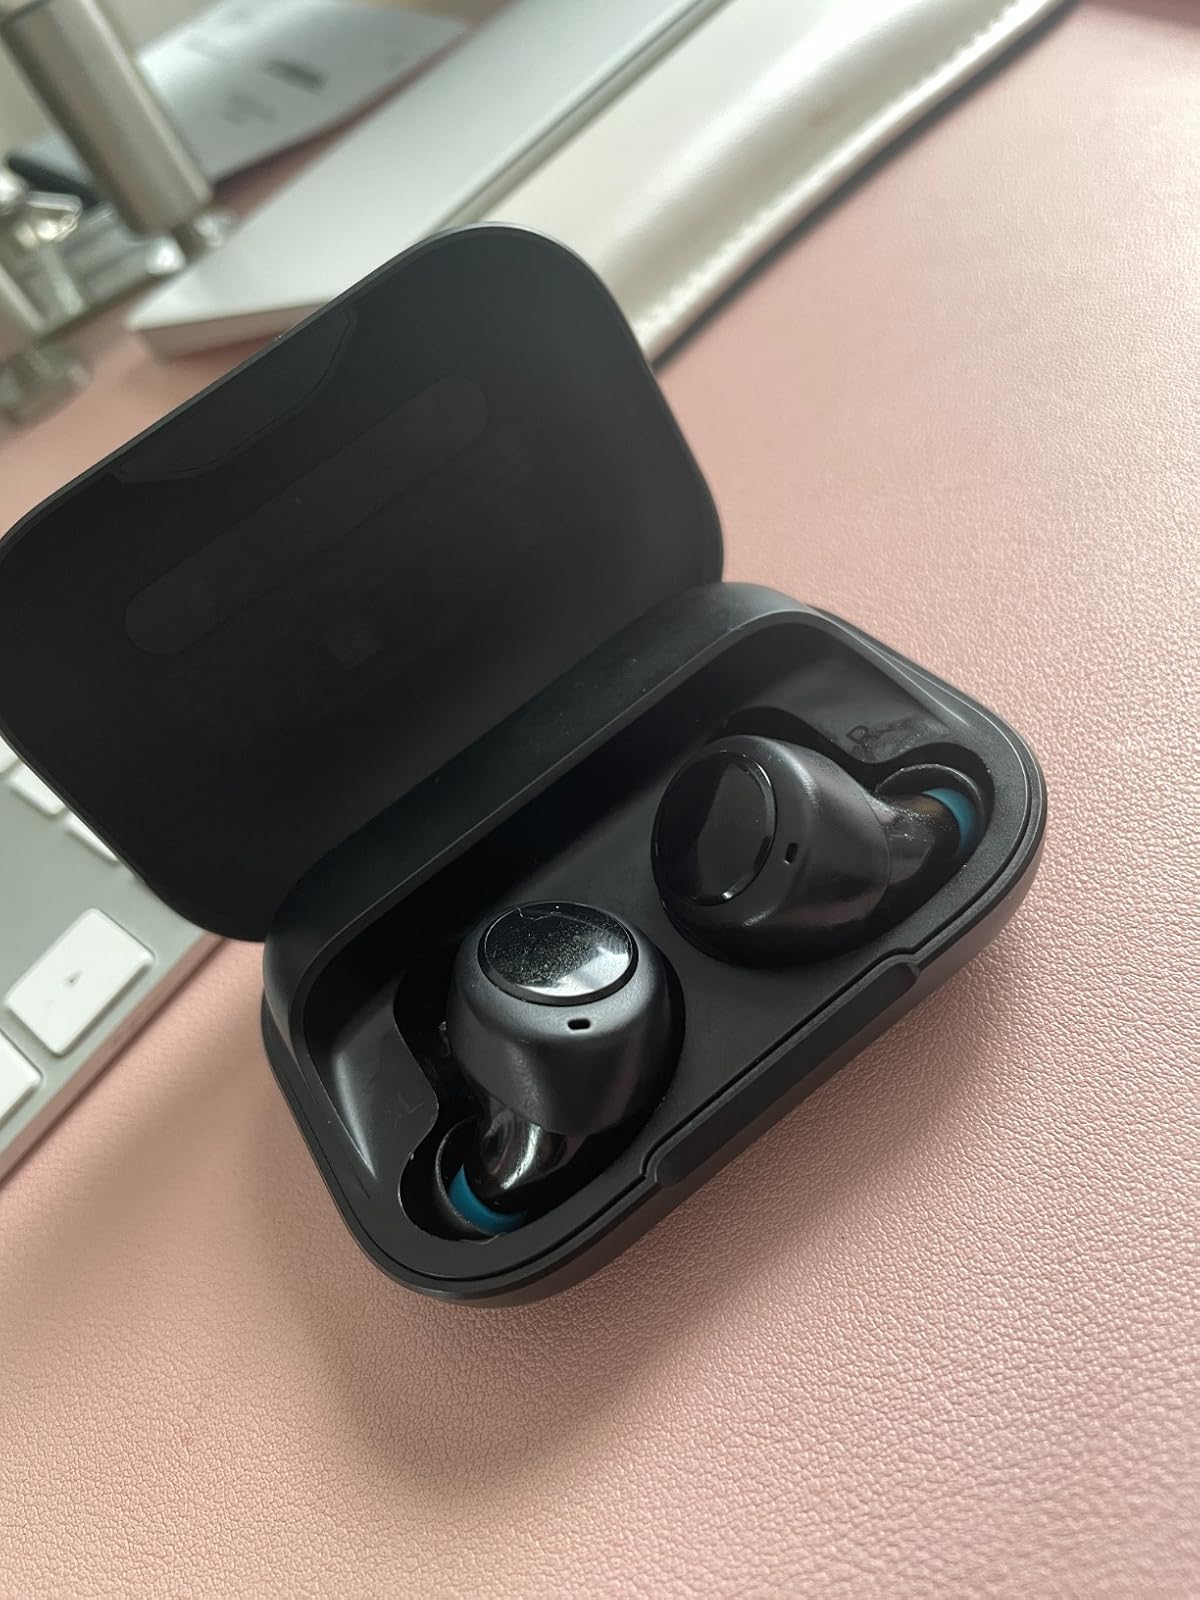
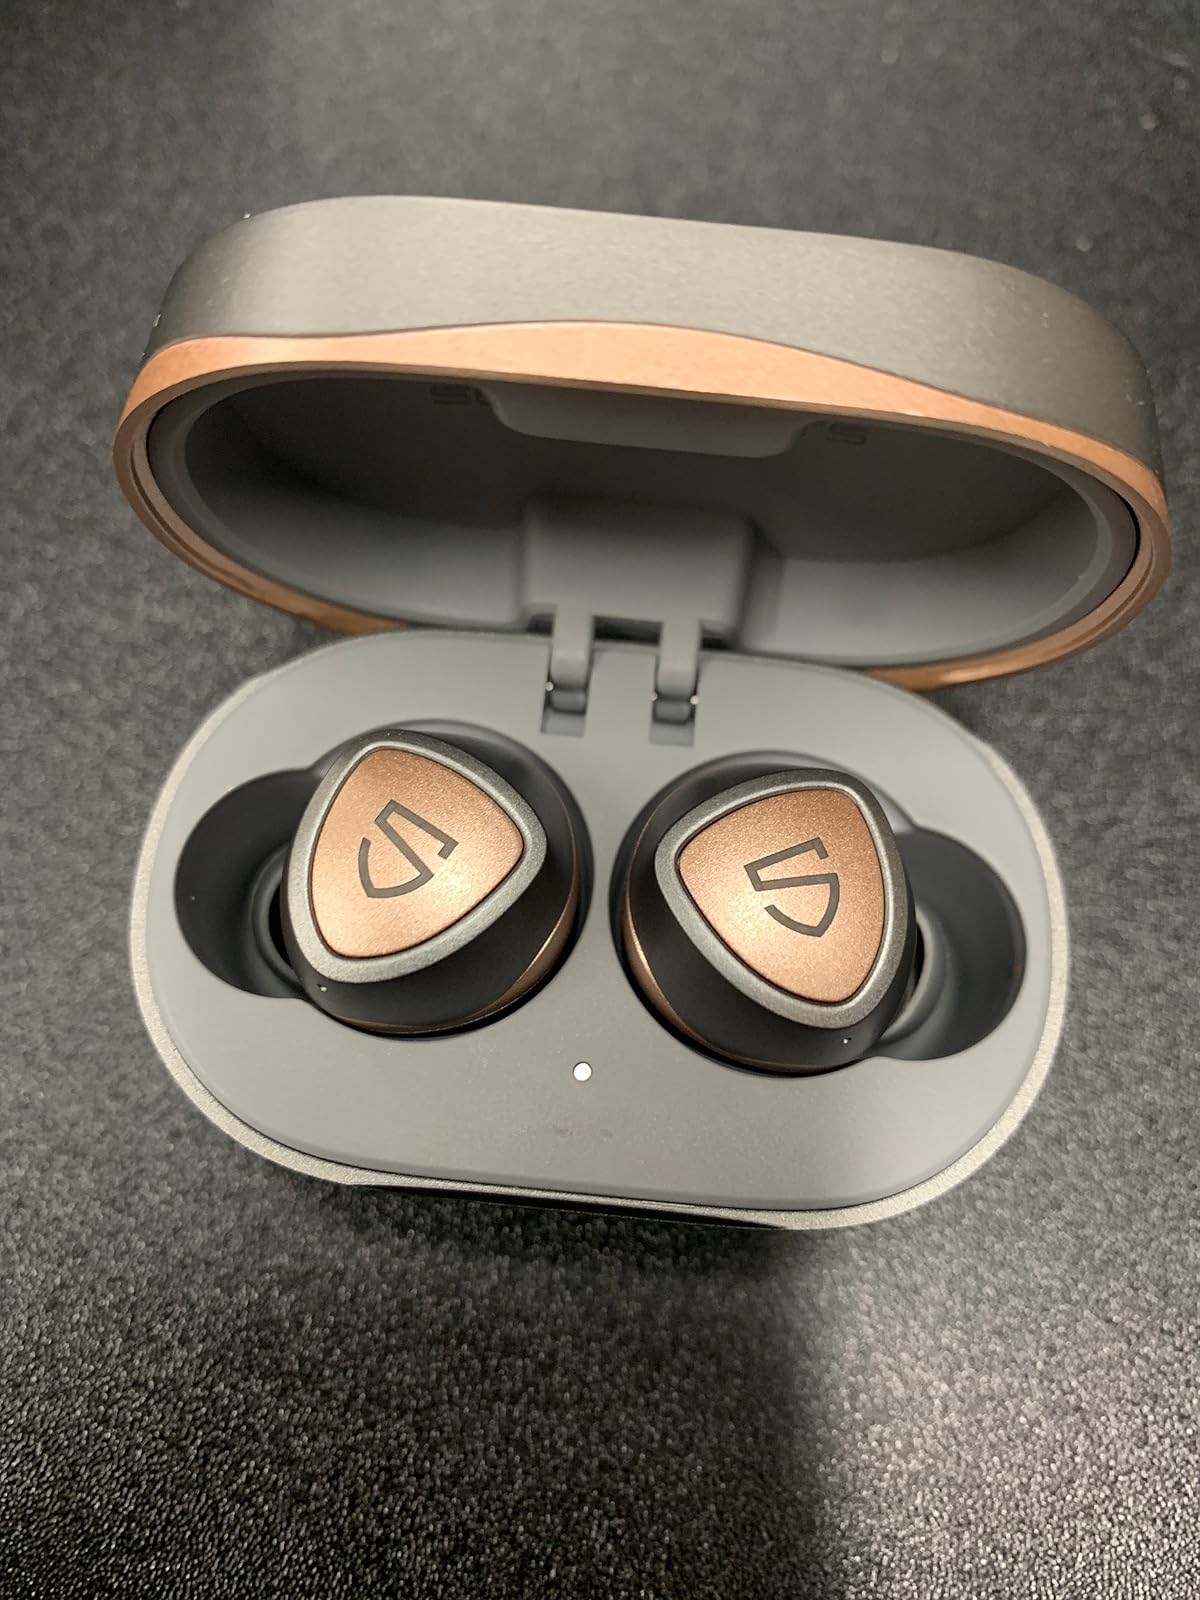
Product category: earbuds
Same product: no